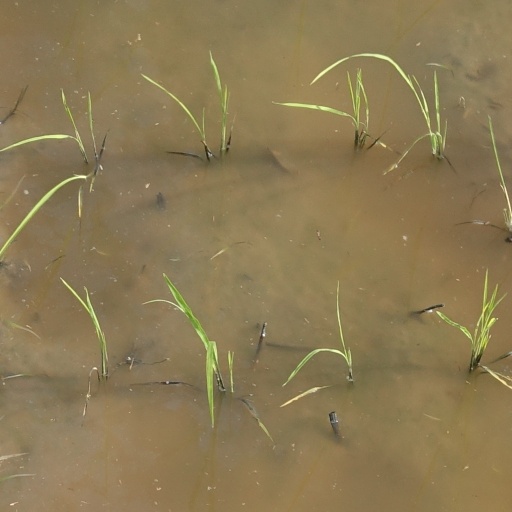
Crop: rice